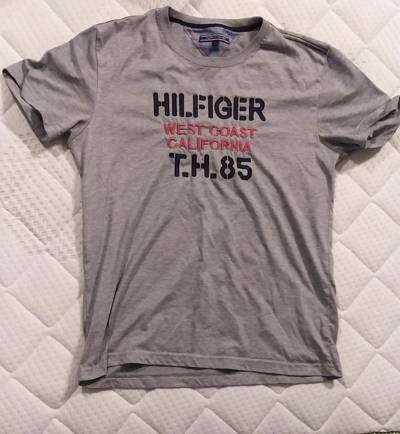
Waste category: clothes